Harry Charsley

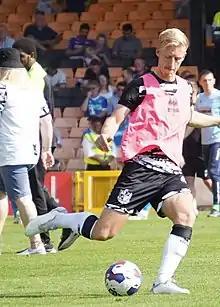
Charsley playing for Port Vale (August 2022)

On 28 January 2022, Charlsey joined League Two side Port Vale for an undisclosed fee. Manager Darrell Clarke had looked to strengthen the midfield department after injuries to Tom Conlon and Jake Taylor. Charlsey was part of a midfield three of Tom Pett and Ben Garrity that helped the "Valiants" to put together a winning run in March. He scored his first goal for the "Valiants" on 5 April, to secure a 1–0 victory at Salford City. He played as a substitute in the play-off final at Wembley Stadium as Vale secured promotion with a 3–0 victory over Mansfield Town; Michael Baggaley of "The Sentinel" wrote that "[Charsley put in] a typically dynamic performance against his old club". He made ten appearances in the first half of the 2022–23 season, but left the club by mutual consent in January 2023 after securing a deal elsewhere;director of football David Flitcroft said that "Harry's ability in training has been high, but due to the competition in front of him the minutes on the pitch haven't been available".